Question: Please indicate a possible affordance area of the hot dog that can be used for eating
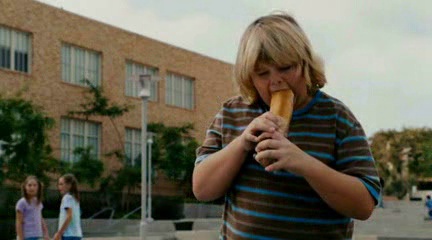
Answer: [256.5, 91, 293.5, 170]